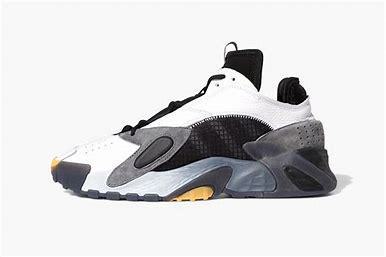
Brand: adidas
Model: Streetball Basketball